Silver War Badge

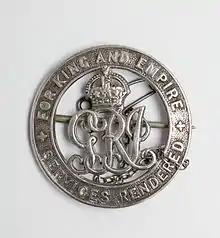
Around the rim of a Silver War Badge is "For King and Empire; Services Rendered"

The Silver War Badge was issued in the United Kingdom and the British Empire to service personnel who had been honourably discharged due to wounds or sickness from military service in World War I.